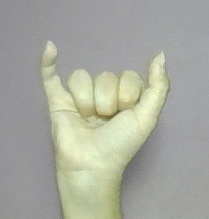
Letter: ya